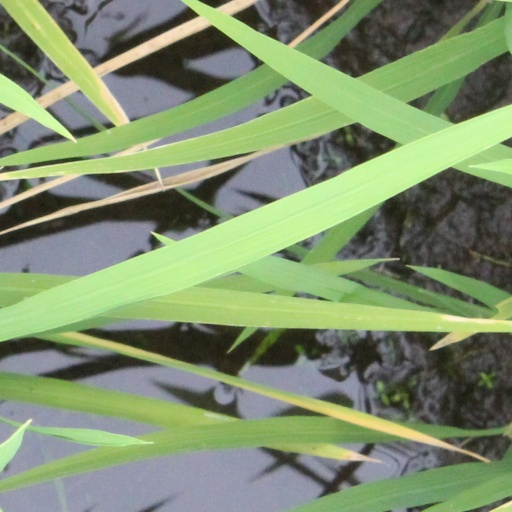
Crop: rice